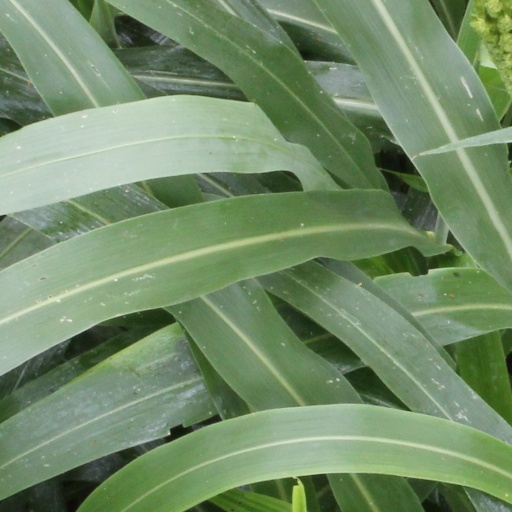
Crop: sorghum